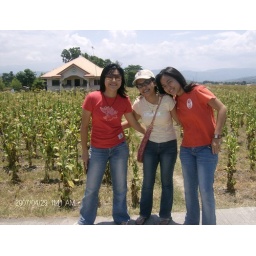
the house in the middle of a field